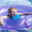
Label: boy